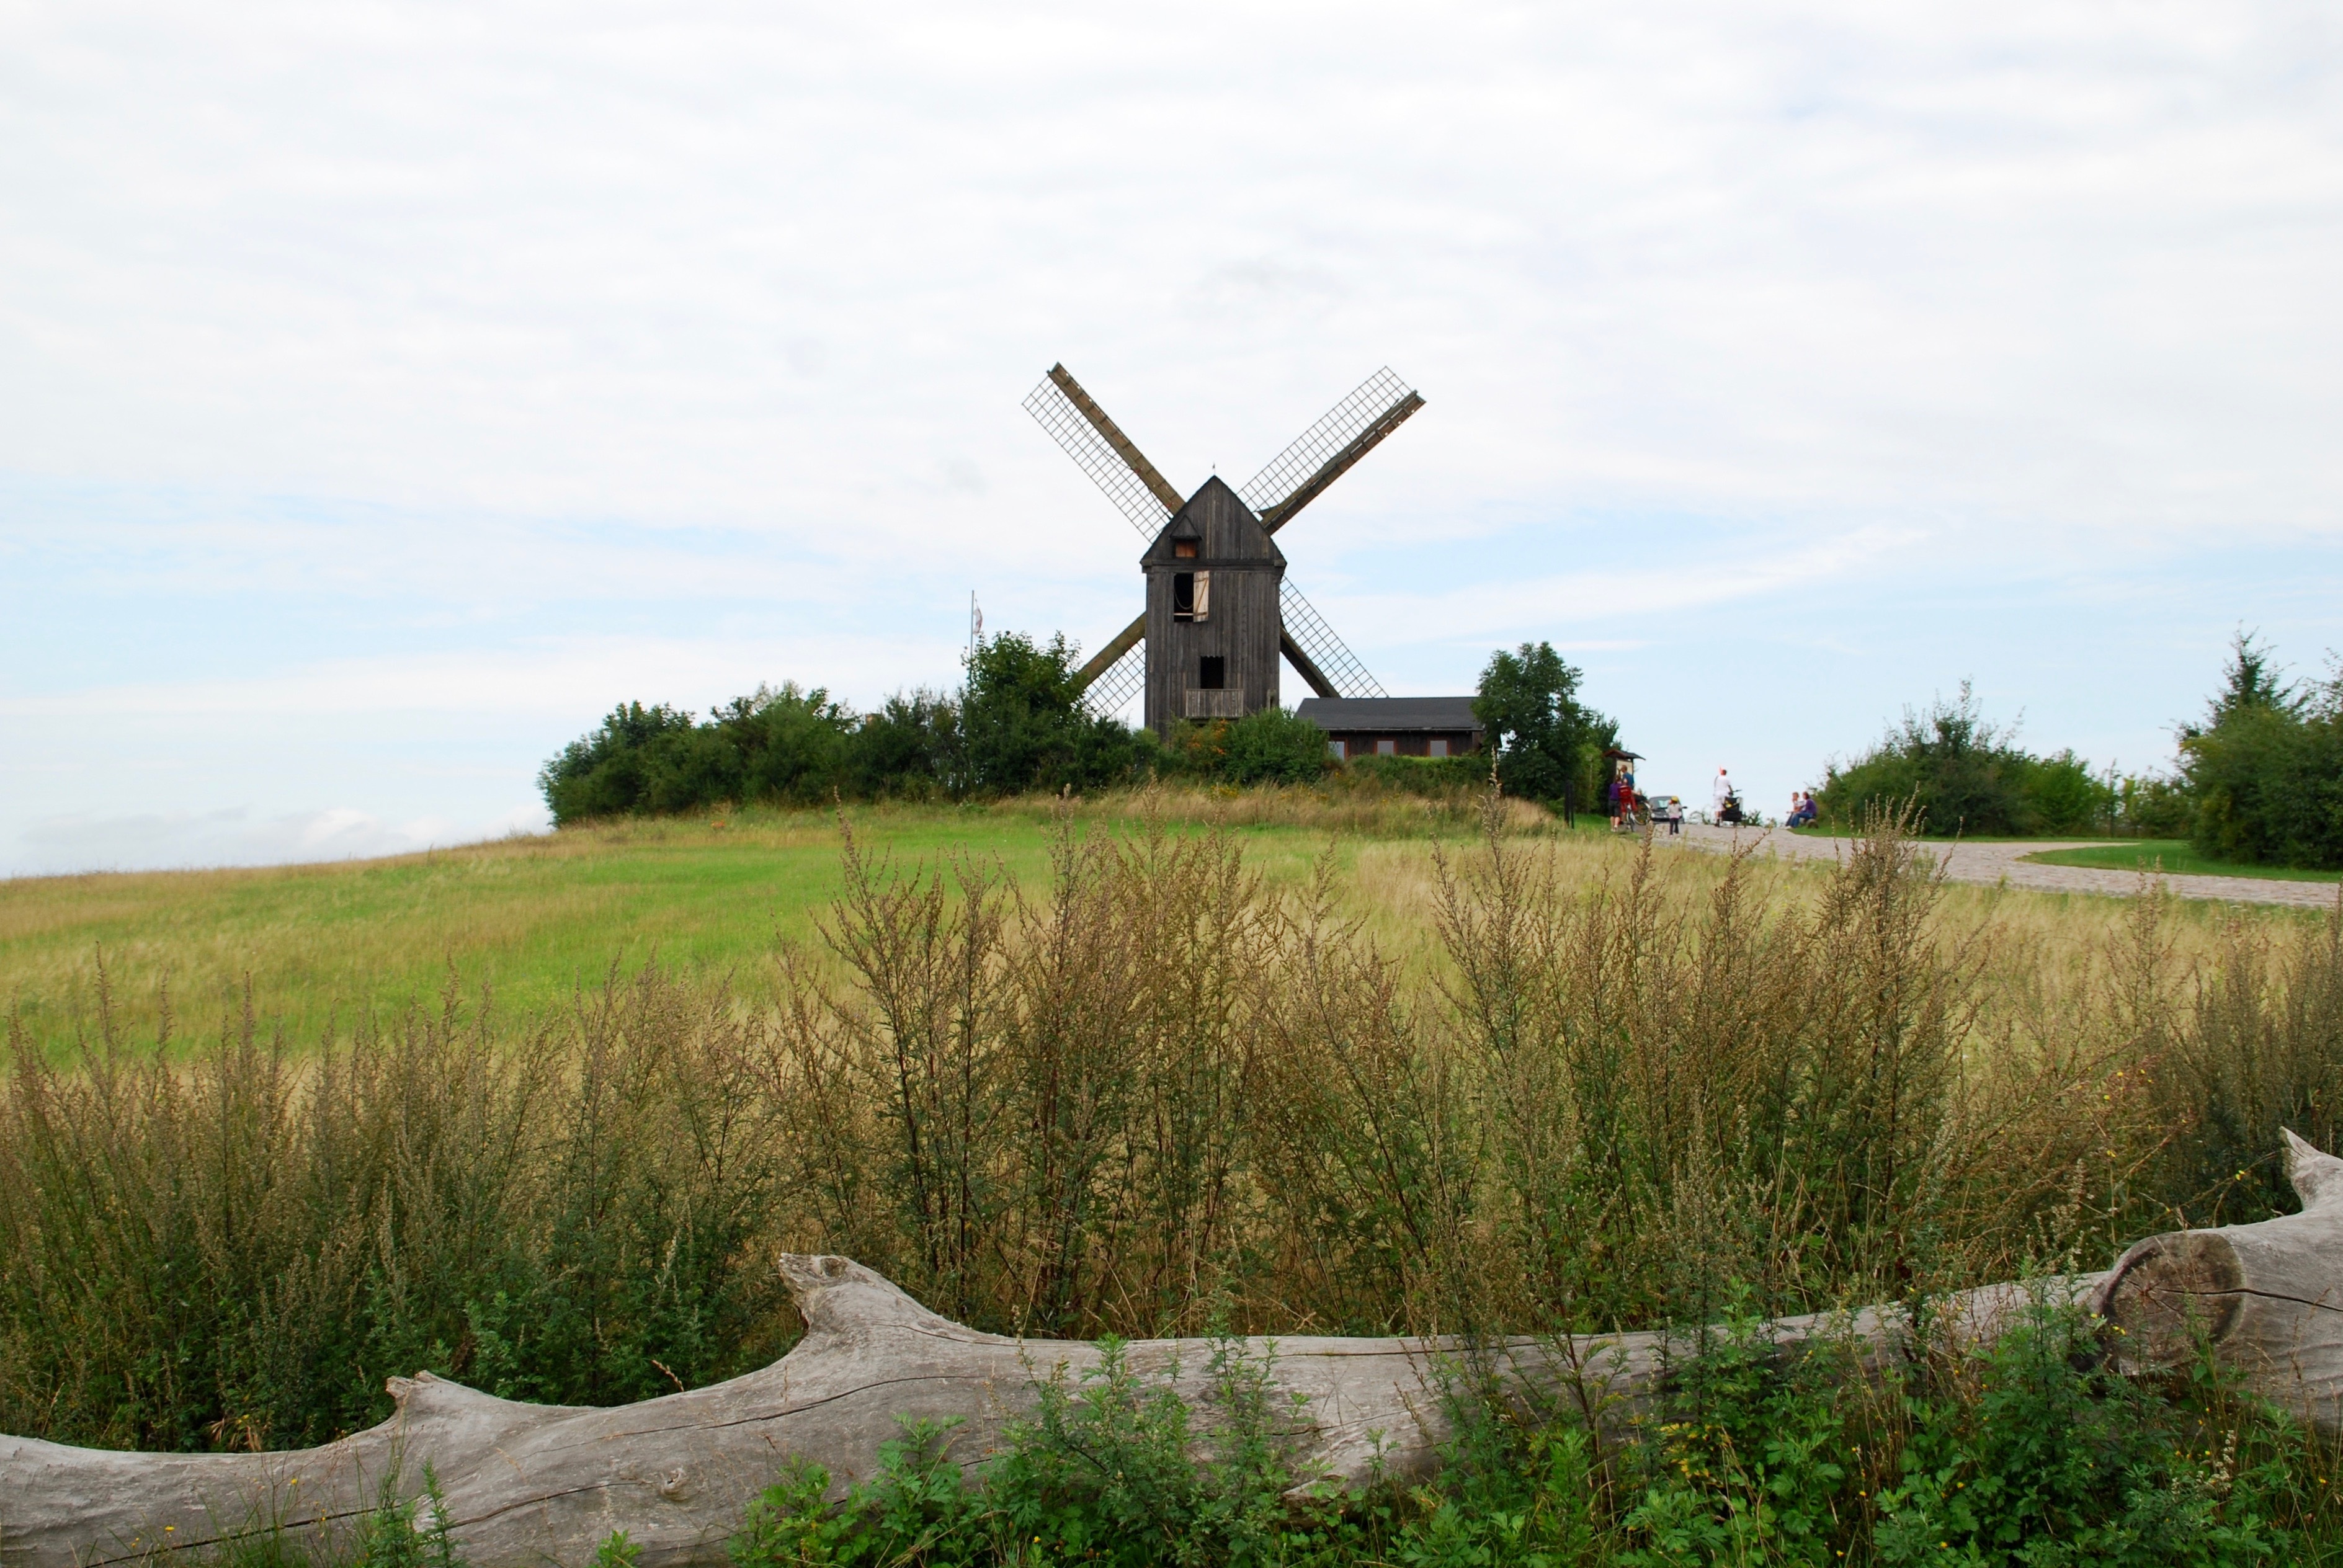
wood, meadow, prairie, windmill, wind, old, machine, nostalgia, plain, mill, historically, ecosystem, usedom, rural area, old mill